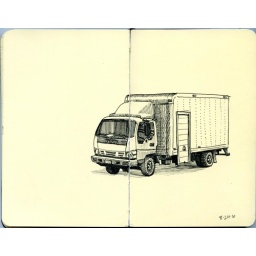
box truck in a parking lot